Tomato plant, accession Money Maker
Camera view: vertical (180 deg); turntable rotation: 90 degrees
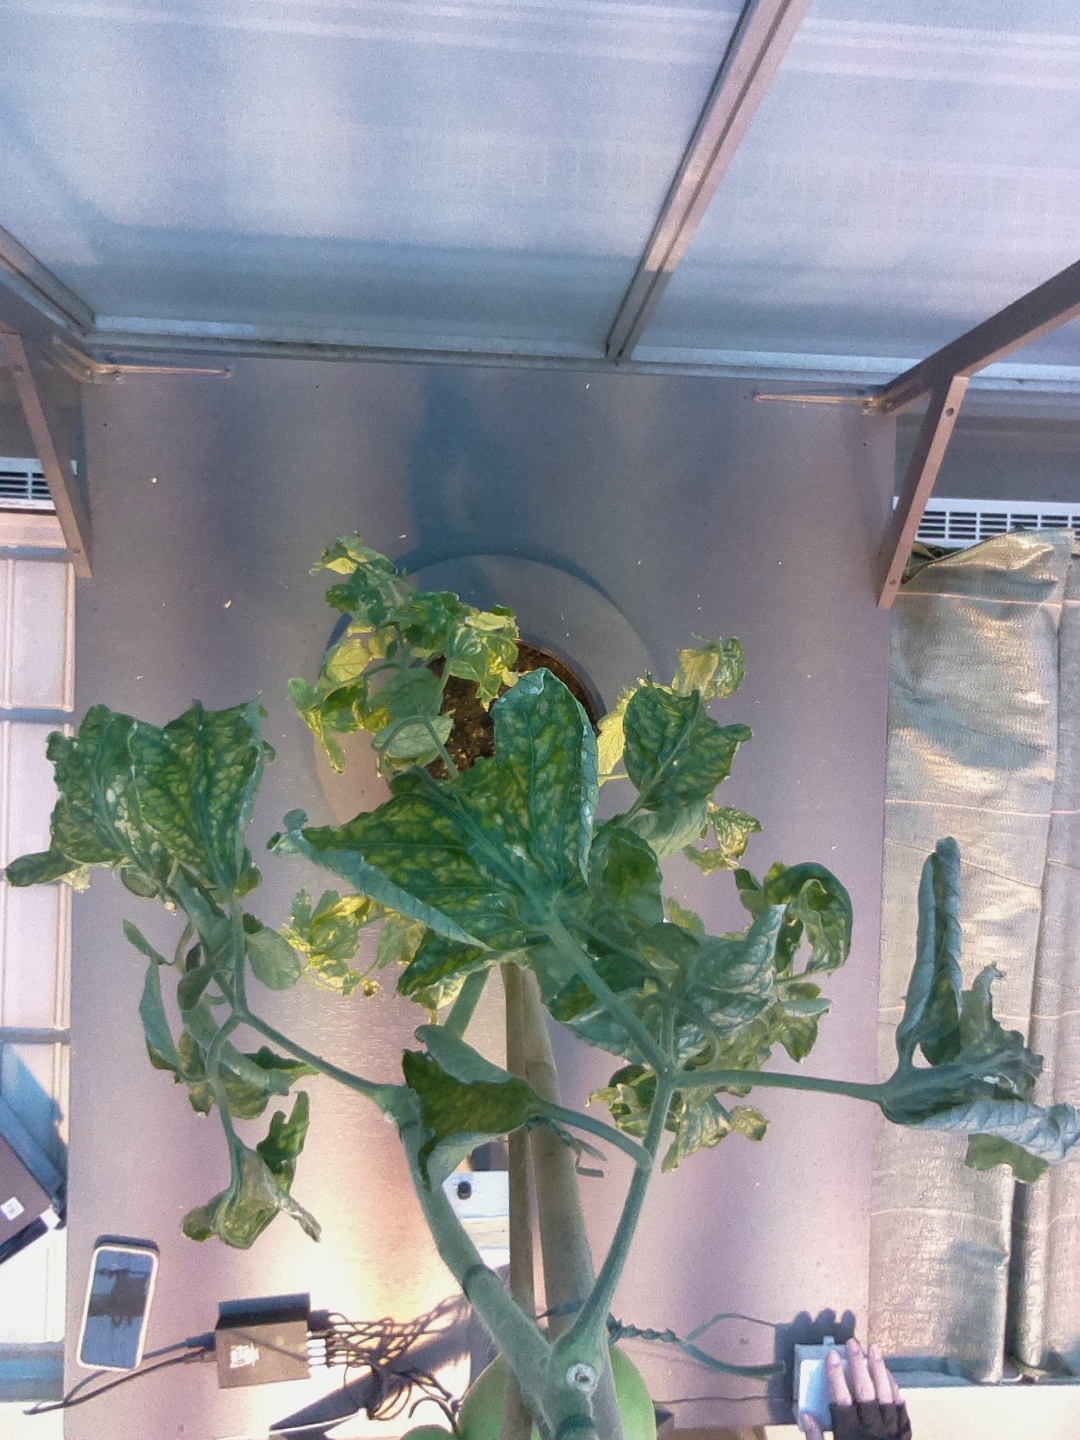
BBCH growth stage 79: 90% -100% of final fruit size